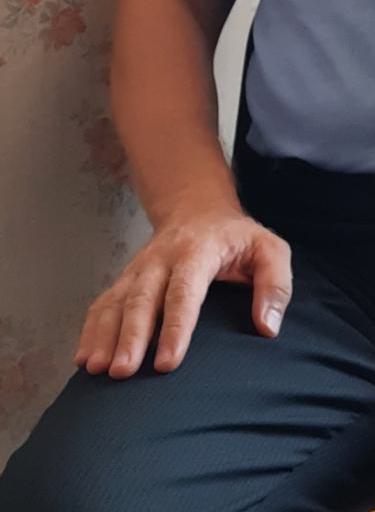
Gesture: no_gesture